Artie McGovern

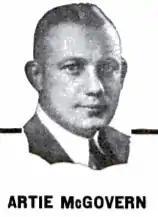
Artie McGovern

Arthur McGovern (died 1942, at age 54) was a personal trainer to the titans of Broadway and Wall Street at his Madison Avenue gym. A former flyweight boxer, he shot to fame by reconditioning Babe Ruth, who came out of a slump to hit 47 home runs next season, and a record 60 homers the next. Jack Dempsey, Gene Sarazen, John Philip Sousa and Paul Whiteman were among his other celebrity clients.